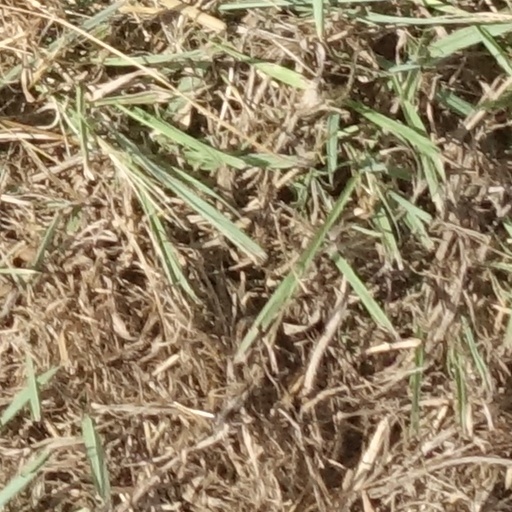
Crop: sorghum